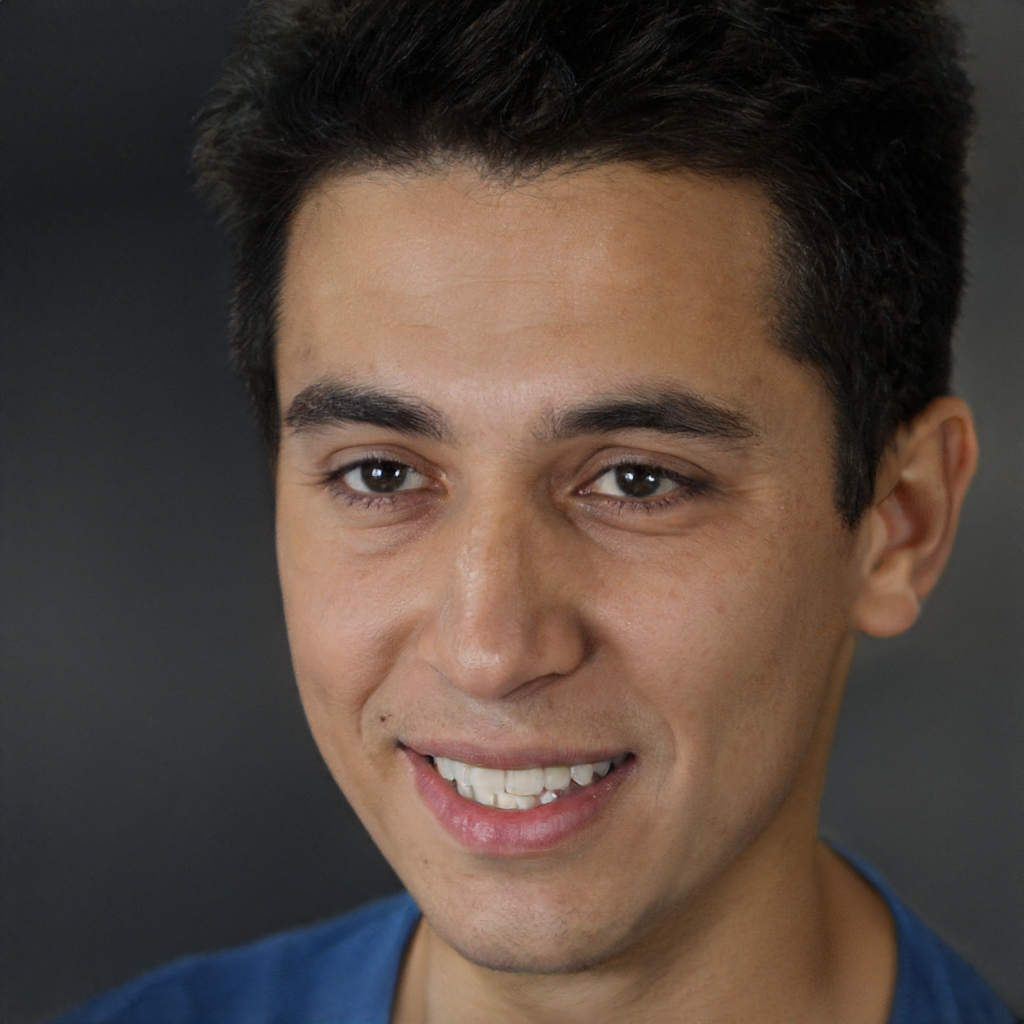
Label: No Watermark